Bharhut

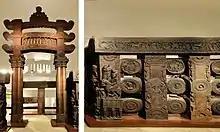
The gateways (left) were made by northern (probably Gandharan) masons using Kharosthi marks, while the railings (right) were made by masons using marks in the local Brahmi script.

Mason's marks in Kharosthi have been found on several elements of the Bharhut remains, indicating that some of the builders at least came from the north, particularly from Gandhara where the Kharoshti script was in use. Cunningham explained that the Kharosthi letters were found on the balustrades between the architraves of the gateway, but none on the railings which all had Indian markings, summarizing that the gateways, which are artistically more refined, must have been made by artists from the North, whereas the railings were made by local artists.